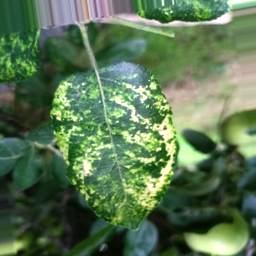
Label: Apple_Mosaic